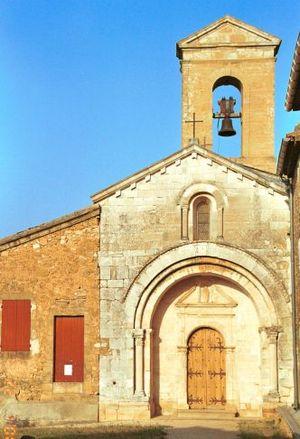
Eglise casadéenne Notre-Dame de Gattigues, vue de la façade
Aigaliers est une commune française située dans le département du Gard, en région Occitanie.